Lactarius vinaceorufescens

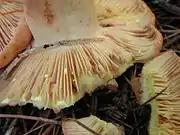
The latex rapidly turns yellow upon exposure to air.

The cap of "L. vinaceorufescens" is initially convex, then becomes broadly convex to nearly flat, and reaches diameters of wide. The cap margin is rolled inwards at first, but later expands, becoming somewhat uplifted and uneven with age. The cap surface is smooth, pale pinkish cinnamon with pinkish buff at the margin when young, becoming darker pinkish cinnamon to orangey cinnamon when older, faintly zoned with bands or water spots of nearly the same color. The gills are attached to slightly decurrent, narrow, close together, and often forked near the stem. There are several tiers of lamellulae (short gills that do not fully extend to the stem from the cap margin). The gills are initially whitish to pinkish buff, later spotting wine red (vinaceous) to pinkish brown or dark reddish brown. The latex that is exuded when the mushroom is cut or injured is initially white, but rapidly turns sulfur-yellow.